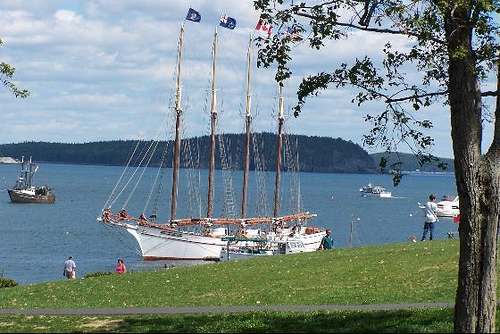
a boat parked on the side of a dock at a park